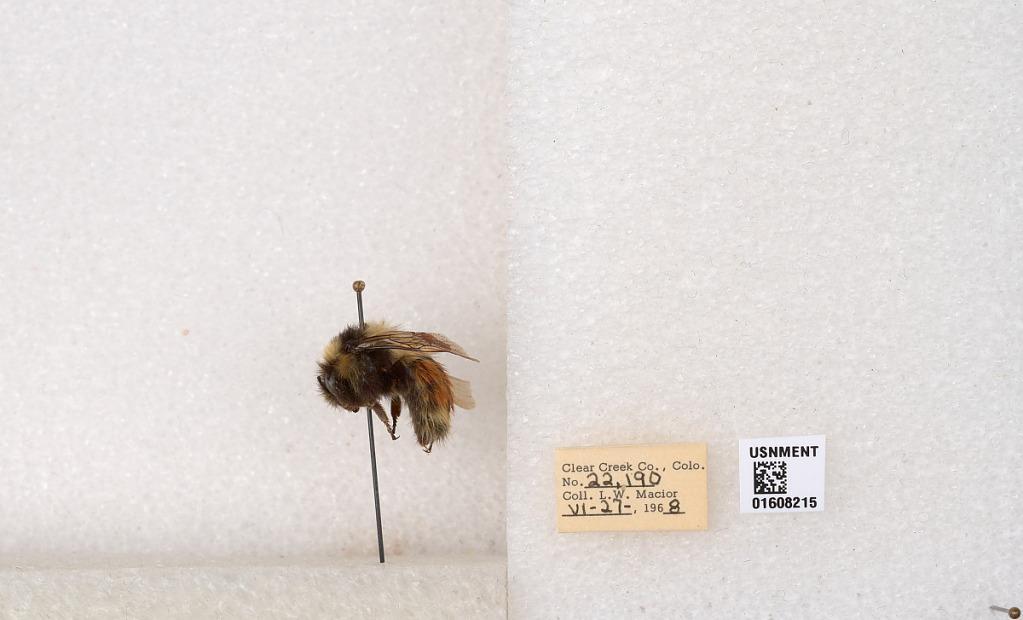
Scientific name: Bombus (Pyrobombus) sylvicola Kirby
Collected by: L. Macior
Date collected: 1968-6-27
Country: United States
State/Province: Colorado
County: Clear Creek
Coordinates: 39.6891, -105.644